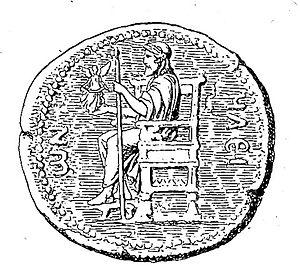
Les nombreuses amours de Jupiter constituent un thème récurrent dans l'art, tant antique que moderne. Cet article tentera d'évoquer les différents types de représentations qui y sont liés. Les noms utilisés sont les noms romains, étant donné que ce sont ceux qui sont les plus couramment utilisés dans les titres des œuvres. Les équivalents grecs pourront être trouvés dans les articles concernant les divinités elles-mêmes, ainsi qu'un certain nombre de renseignements sur les histoires les concernant mais ne se rattachant pas directement au thème des amours de Jupiter.